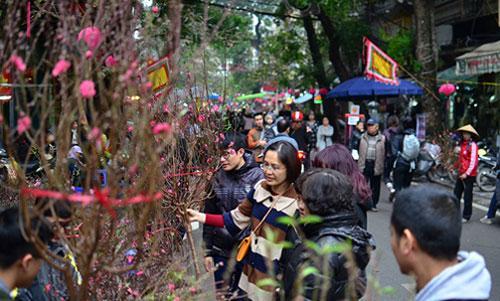
những người đi đường ghé chọn mua đào vào mùa xuân